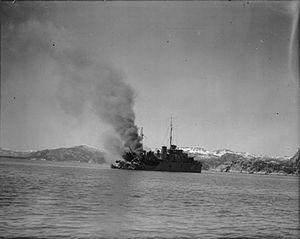
Le HMS Bittern est un sloop britannique, de la classe Bittern, qui participa aux opérations navales contre la Kriegsmarine pendant la seconde Guerre mondiale.